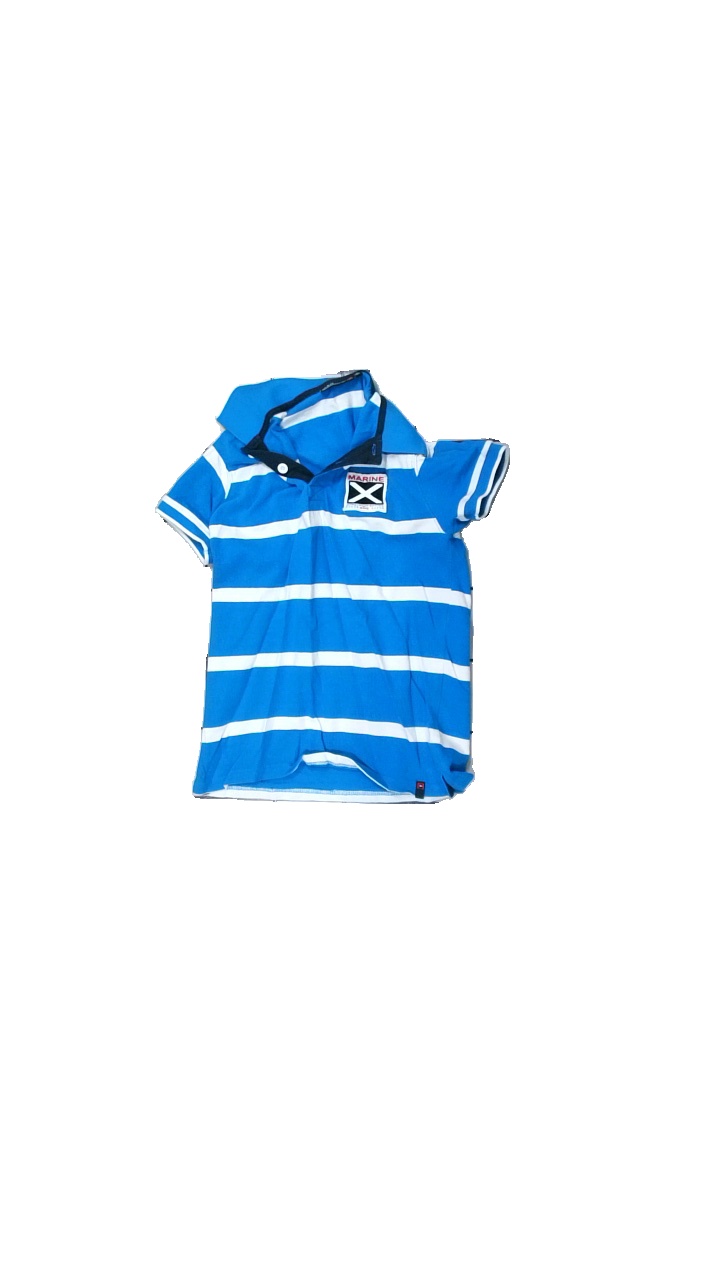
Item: Shirt (Children)
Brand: Marine
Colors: Blue, White
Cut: Regular
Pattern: Striped
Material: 100% cotton
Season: All
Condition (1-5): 3
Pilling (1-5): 4
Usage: Export
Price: <50